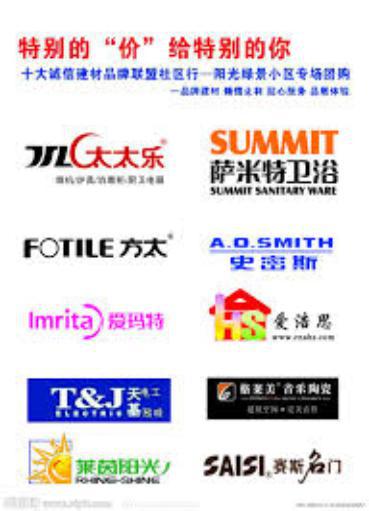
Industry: Others